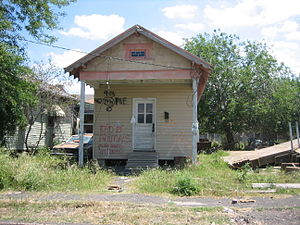
Shotgun House / Navnets oprindelse og anvendelse
Fritliggende Shotgun-hus
Shotgun House refererer til en form for familiehus der især er udbredt i den sydlige del af USA.